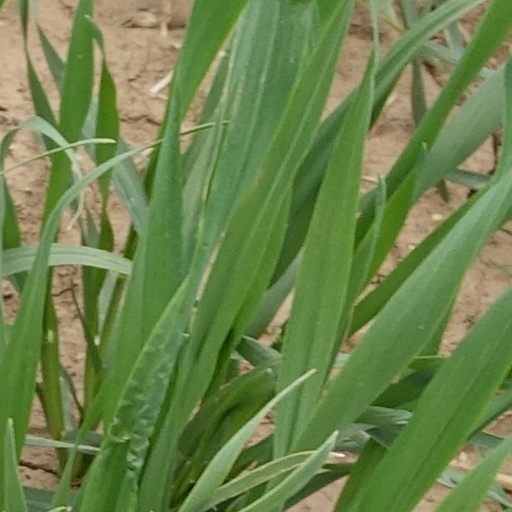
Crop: wheat